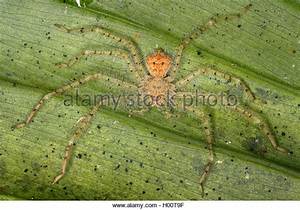
Label: ragno